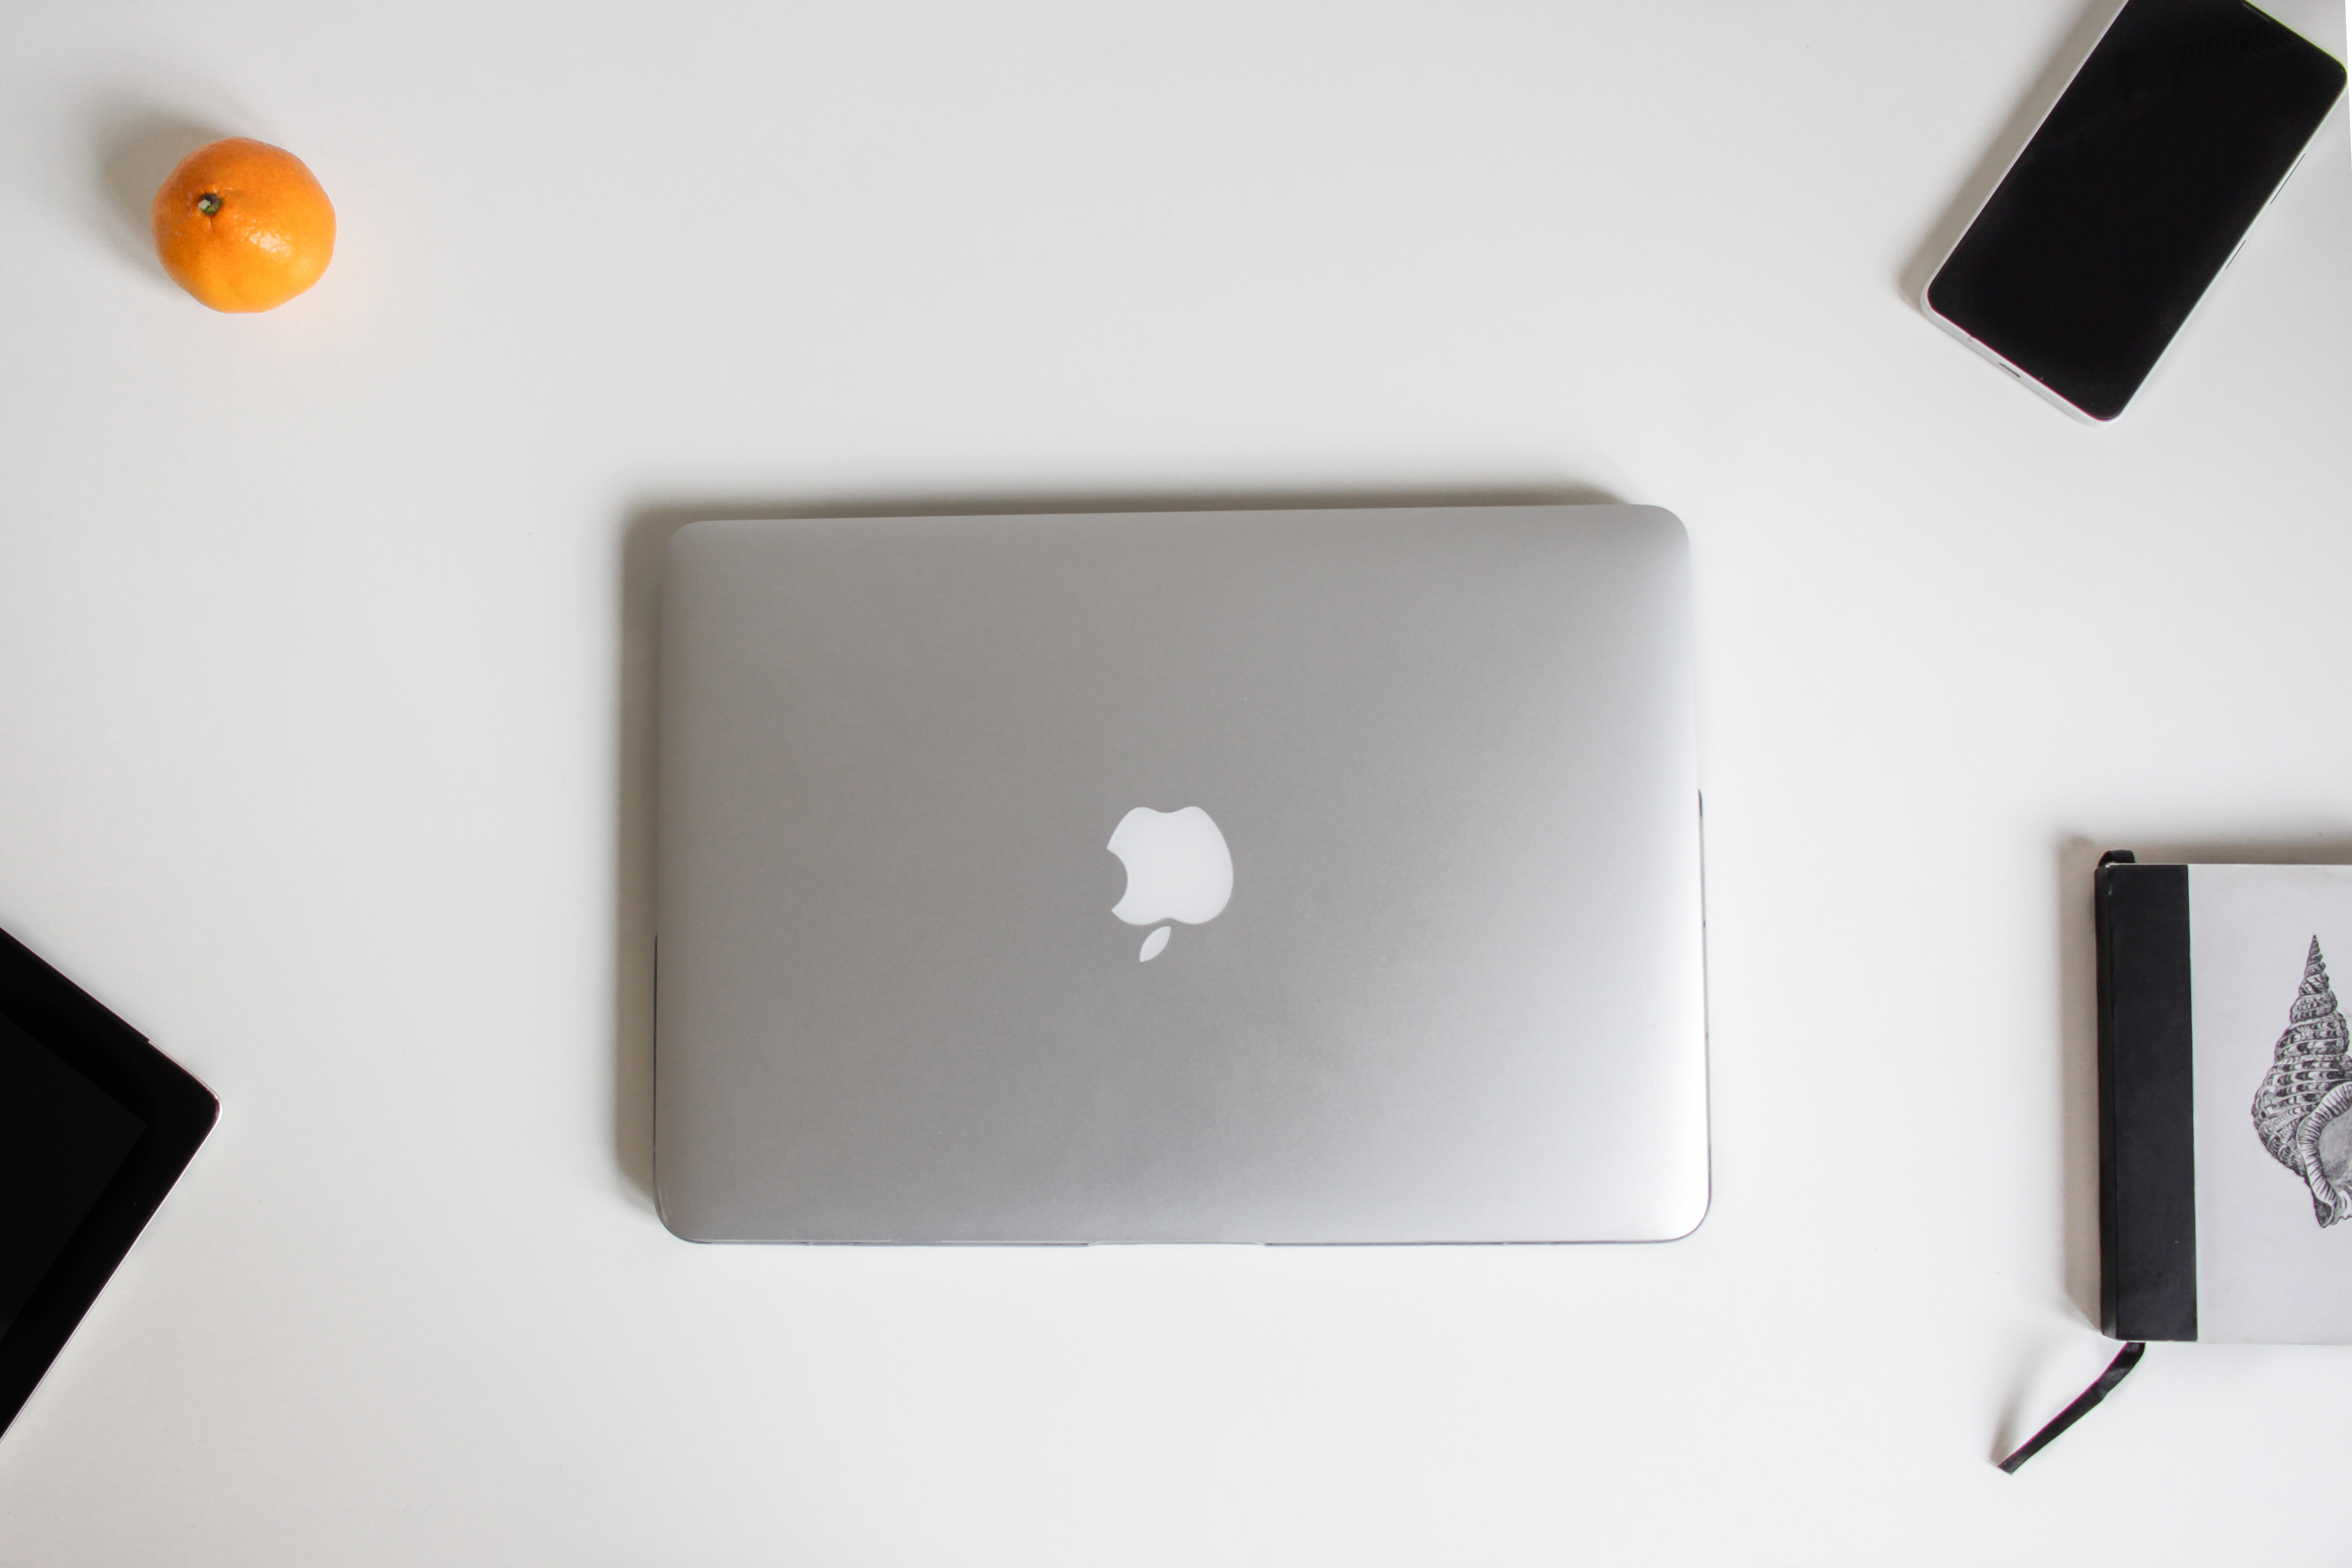
work space, Mac book on the table, laptop, table, office, white, electronics, wall, technology, electronic device, font, ipod, ceiling, electronic component, ipad, logo